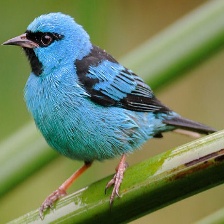
Species: BLUE DACNIS
Scientific name: DACNIS CAYANA